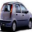
Label: automobile